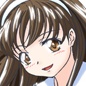
Portrait style: Anime Portrait